Estrablin

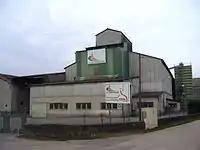
Grain storage facility in the hamlet of "La Craz"

In 1853, Jean Mayoud was appointed mayor of Estrablin and launched a major campaign to improve the few roads and many pathways of the commune. Some bridges were constructed and several pathways enlarged, gradually turning into roads.